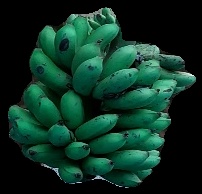
Variety: rasbale
Grade: grade3